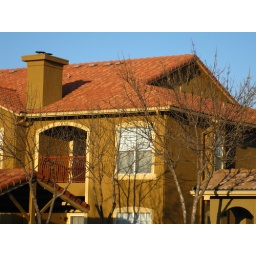
One of the buildings at our apartment complex. I just love the red tiles against the bright blue sky.